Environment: lab
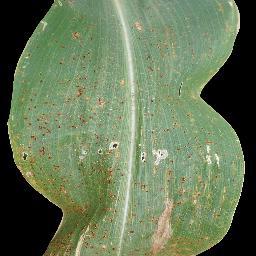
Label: common_rust